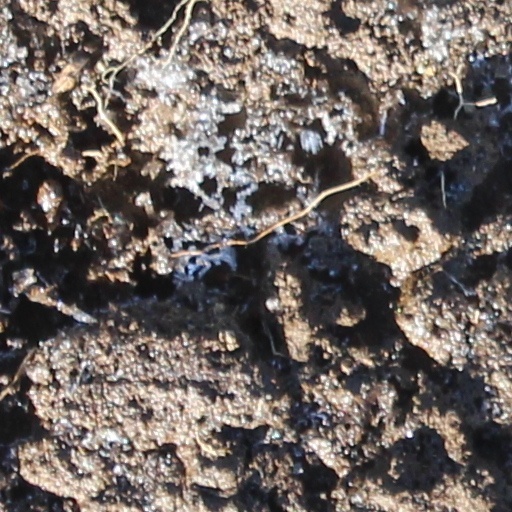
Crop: wheat